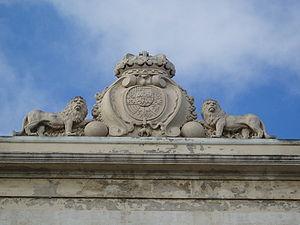
Le bâtiment de la Prison Royale est l'un des édifices les plus emblématiques construits à l'époque des Lumières en Espagne.